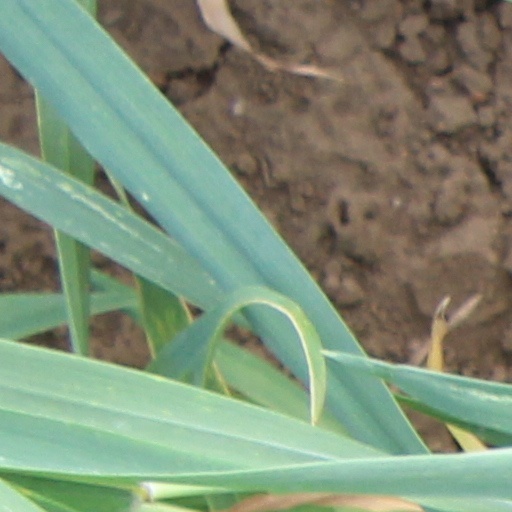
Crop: wheat